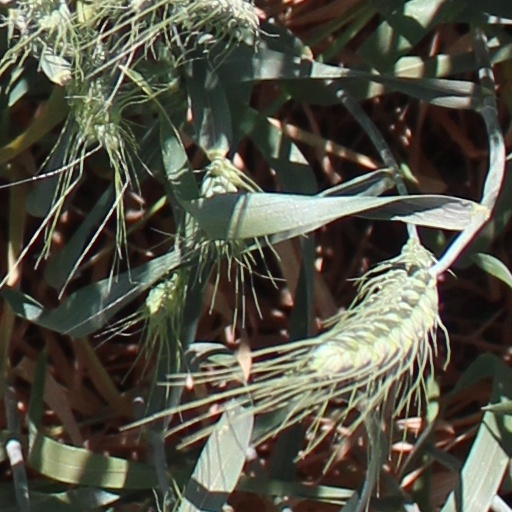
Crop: wheat